Ephraim

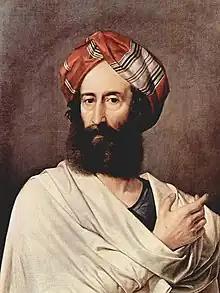
"Ephraim, son of Joseph" (1843) by Francesco Hayez

Ephraim (in pausa: "ʾEp̄rāyīm") was, according to the Book of Genesis, the second son of Joseph ben Jacob and Asenath, as well as the adopted son of his biological grandfather Jacob, making him the progenitor of the Tribe of Ephraim.